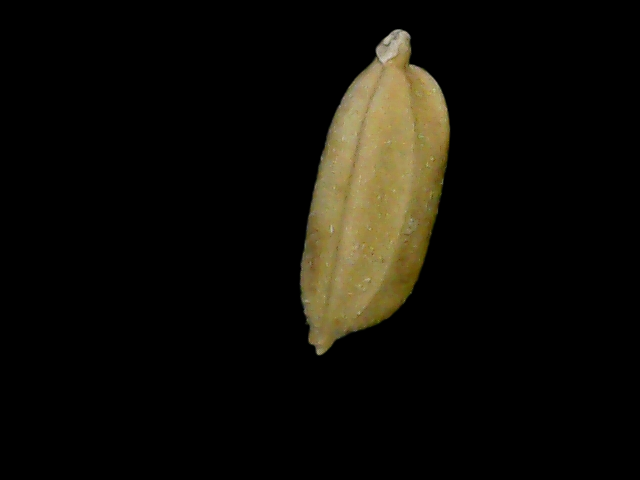
Rice variety: Bd76